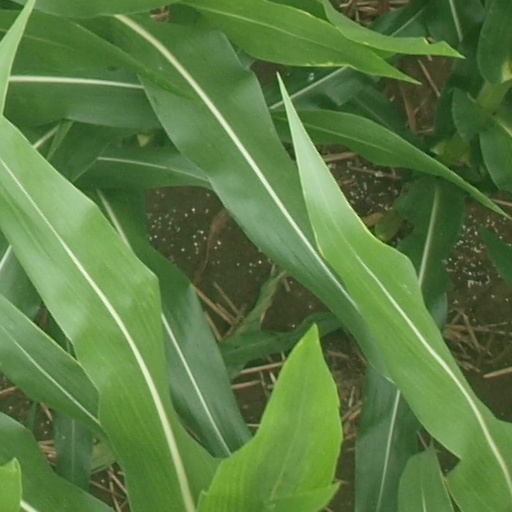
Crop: maize; corn